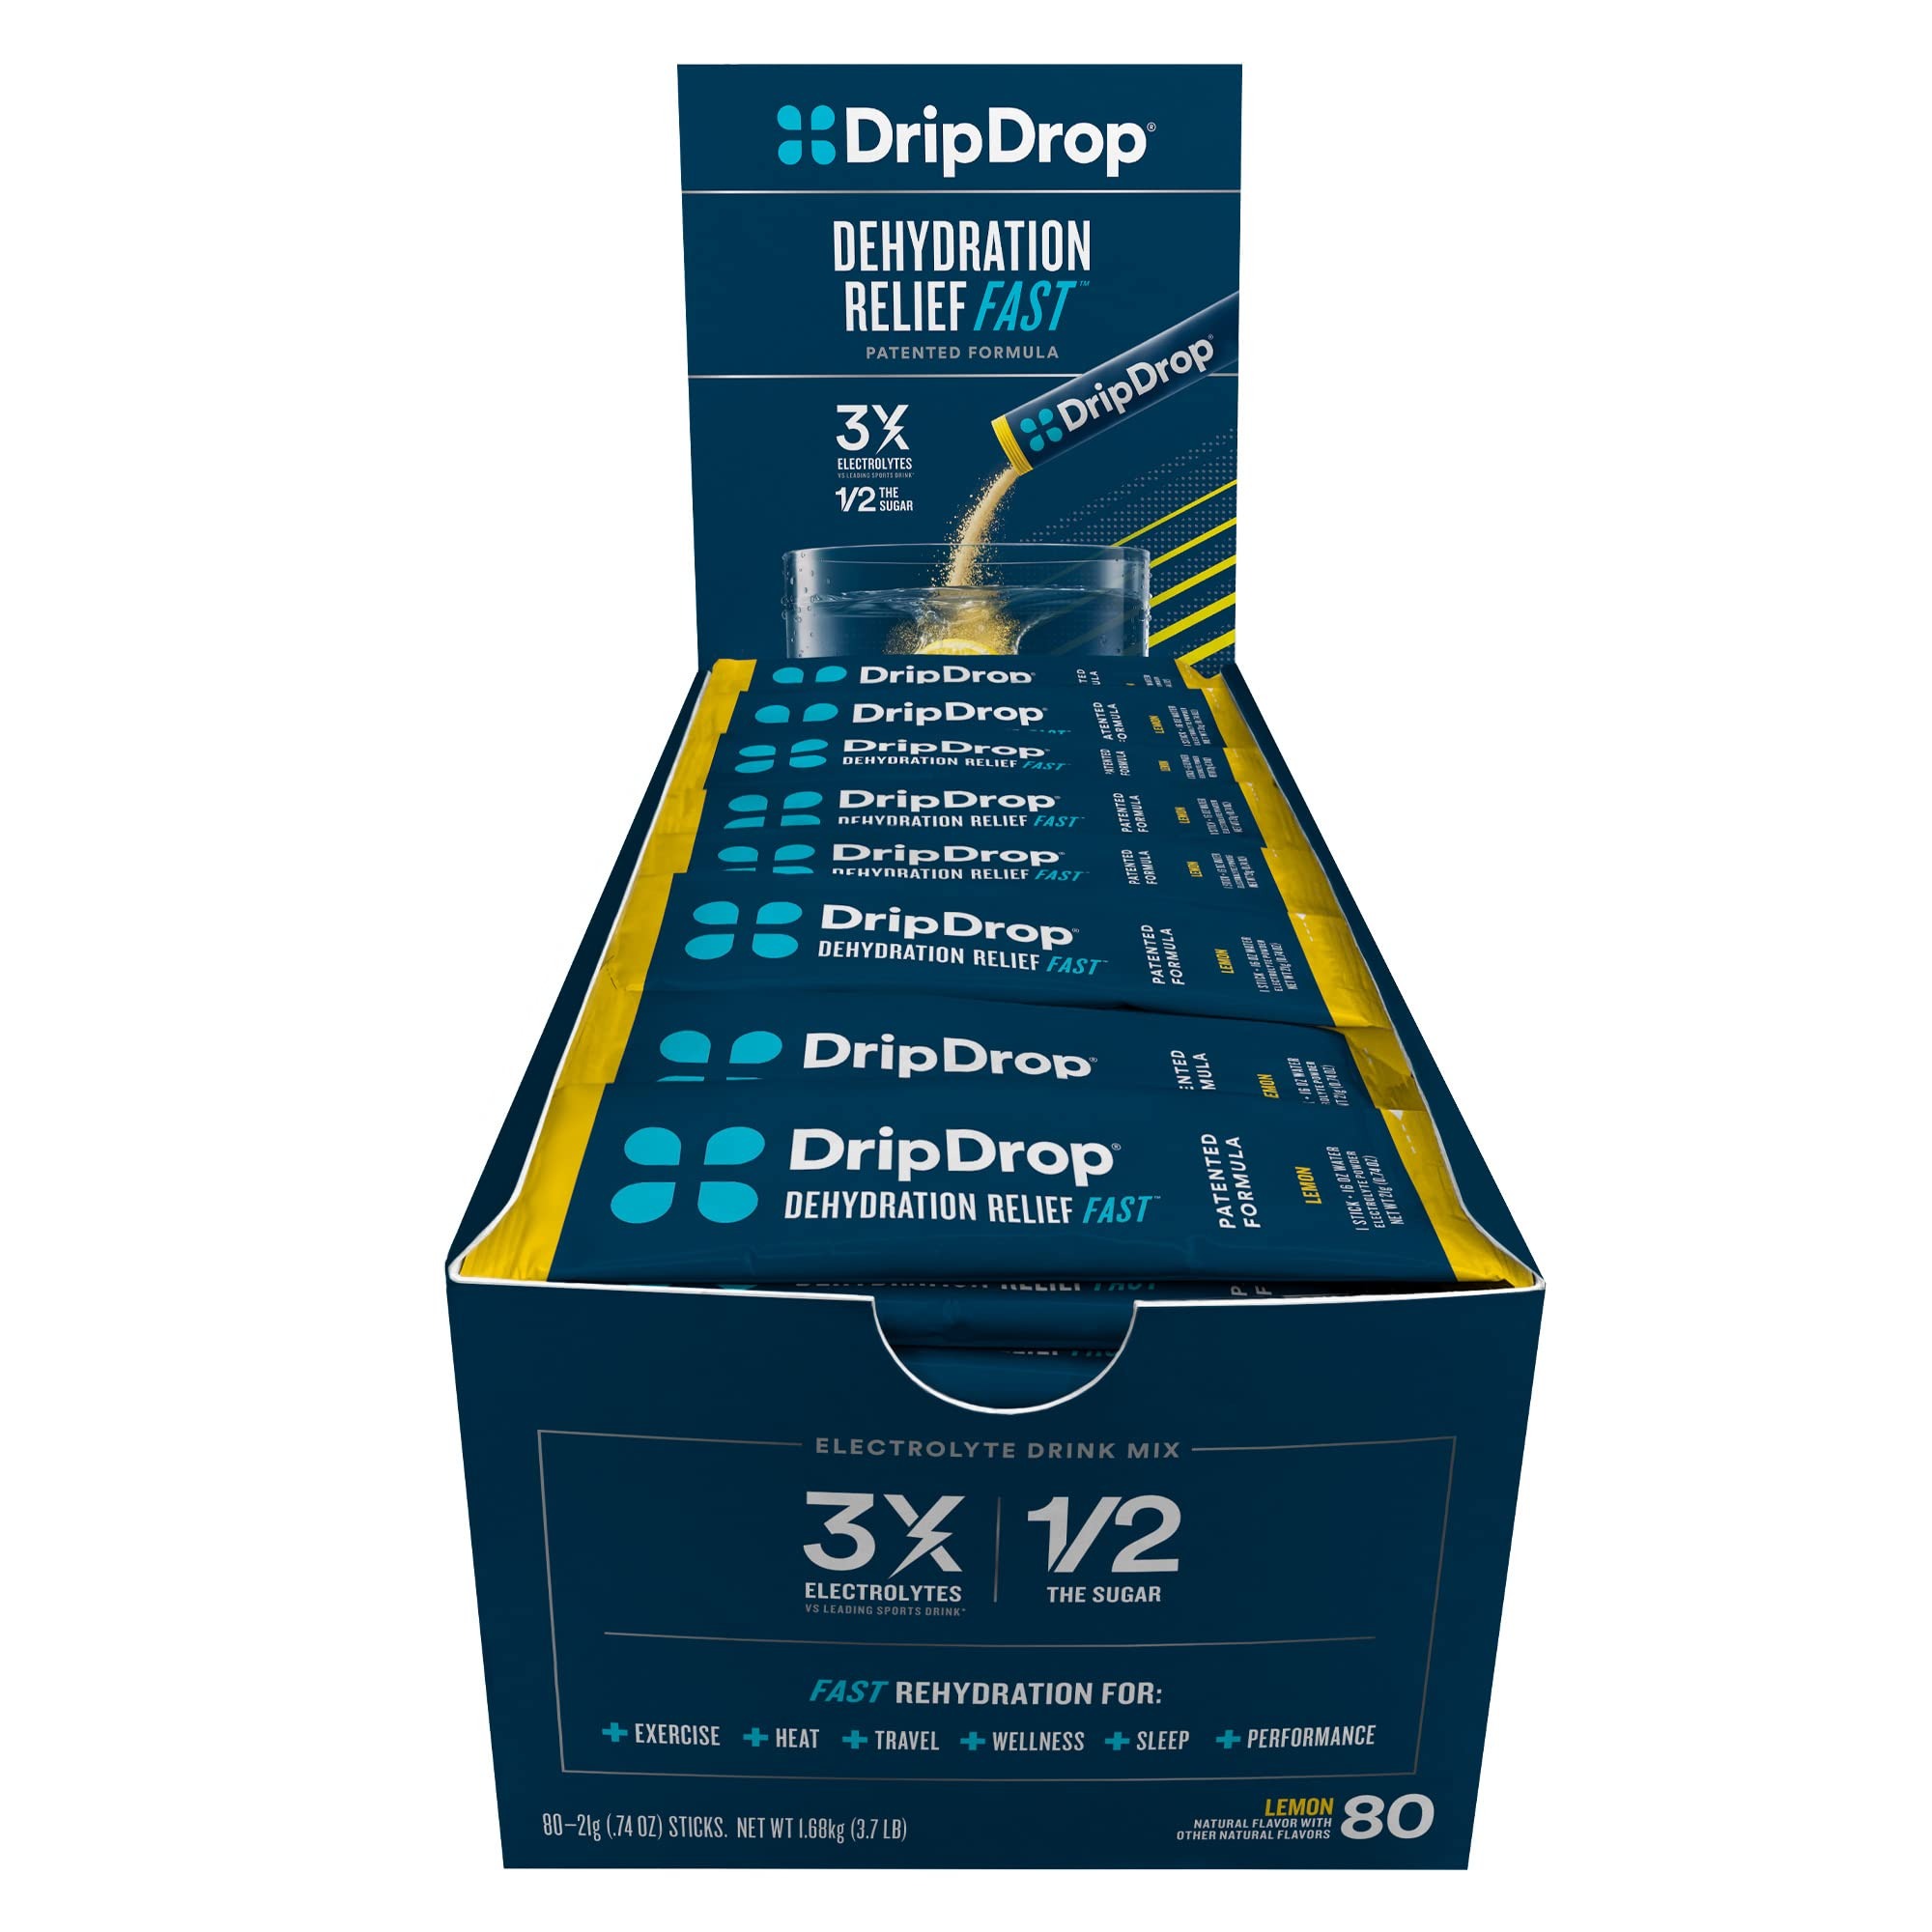
Item Name: DripDrop Hydration - Electrolyte Powder Packets - Lemon - 80 Count
Bullet Point 1: PATENTED, DOCTOR-DEVELOPED FORMULA - Dr. Eduardo Dolhun developed DripDrop to help with dehydration where IV therapy wasn’t available. The invention was such a breakthrough DripDrop’s formula received a U.S. Patent, and Dr. Dolhun was awarded the 2017 Mayo Clinic Alumni Association Humanitarian Award. And now, as a Public Benefit Corporation on a mission to defeat dehydration globally, we use your purchases to generate life-saving donations of DripDrop to those who need it most.
Bullet Point 2: ORS ELECTROLYTE POWDER - DripDrop’s patented formula uses ORS science to activate a hydration shortcut known as the sodium-glucose cotransport system. Accelerating fluid absorption into the bloodstream 2-3x so you can feel better faster. And, unlike most electrolyte drink mixes, it tastes amazing.
Bullet Point 3: 3X THE ELECTROLYTES & ½ THE SUGAR OF SPORTS DRINKS - Our patented formula delivers aid fast when you need it most. With a precise ratio of sodium electrolytes and glucose. As well as potassium, magnesium, zinc, and vitamin C for maximum immune support.
Bullet Point 4: GREAT FOR SIGNS OF DEHYDRATION CAUSED BY WORKOUT, TRAVEL & HEAT EXHAUSTION – Dehydration affects 75% of people daily, negatively impacting both physical and mental performance. Stay hydrated and recover faster from dehydration resulting from heat, exercise, and more.
Bullet Point 5: UNMATCHABLE FLAVOR - Finally, a fast and effective solution that tastes amazing. Just mix our hydration powder with 8 ounces of water to taste (and feel) the difference for yourself.
Value: 59.2
Unit: Ounce

Price: 14.41